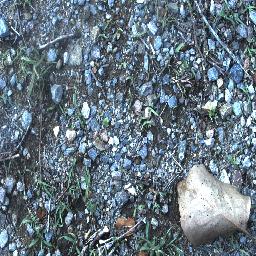
Label: negative